Alfa Romeo

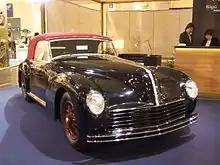
Alfa 6C 2500 S

Many famous automotive design houses in Italy have accepted commissions to produce concepts and production vehicle shapes for Alfa Romeo. These include: